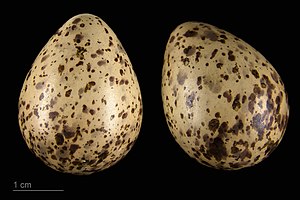
Temmincksryle
Temmincksryle er en vadefugl, der kun ses fåtalligt som trækgæst i Danmark. Den overvintrer i Sahel-regionen i Vest- og Centralafrika. Temmincksryle er opkaldt efter den hollandske zoolog Coenraad Jacob Temminck.